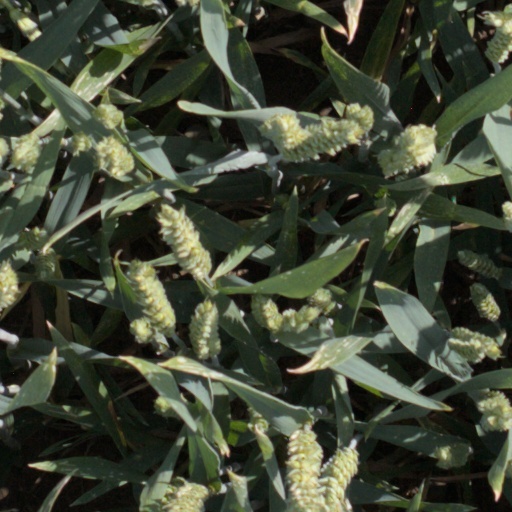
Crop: wheat